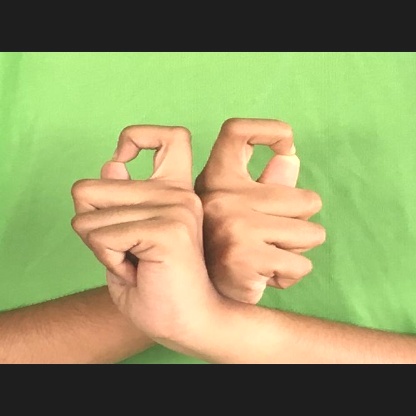
Mudra: Berunda